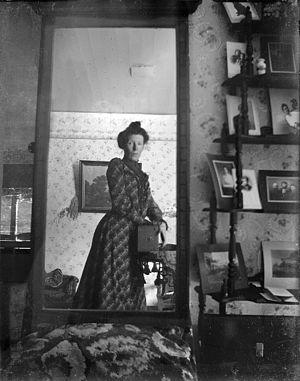
Un selfie, aussi appelé egoportrait ou autophoto en français canadien, est un autoportrait photographique pris dans un contexte social, festif ou touristique avec un smartphone, soit tenu à bout de bras, soit fixé au bout d'une perche à selfie.